Noach

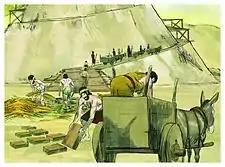
Building the Tower of Babel (1984 illustration by Jim Padgett, courtesy of Sweet Publishing)

Rabbi Joḥanan said in the name of Rabbi Eleazar the son of Rabbi Simeon that wherever you find the words of Rabbi Eleazar the son of Rabbi Jose the Galilean in an Aggadah, make your ear like a funnel (to receive the teaching). (Rabbi Eleazar taught that) God bestowed greatness on Nimrod, but Nimrod (did not humble himself, but) said, in the words of Genesis 11:4, "Come, let us build ourselves a city."